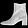
Label: Ankle boot